Luodong railway station

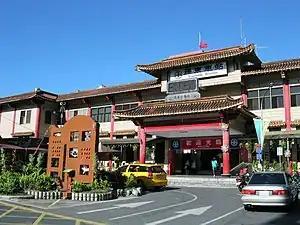

Luodong is a railway station in Luodong Township, Yilan County, Taiwan served by Taiwan Railways.